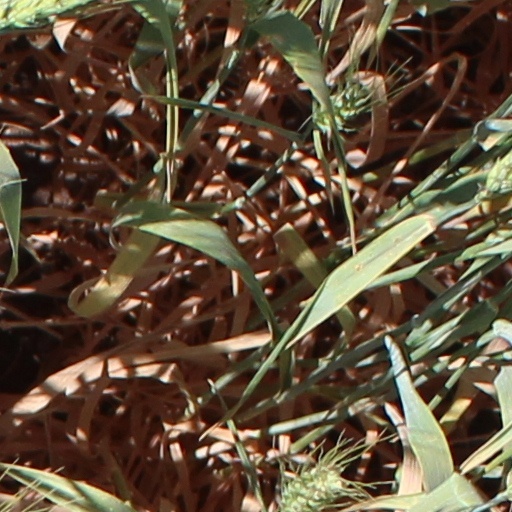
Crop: wheat